Everton Giovanella

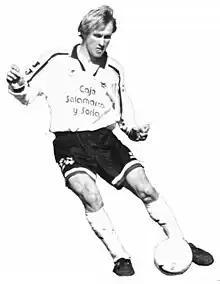
Giovanella in action for Salamanca

Everton Giovanella (born 13 September 1970) is a Brazilian former professional footballer who played as a defensive midfielder.